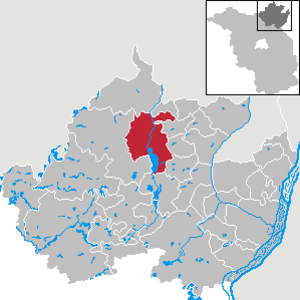
Prenzlau
Kort
Prenzlau, indtil 1880'erne Prenzlow, er administrationsby i i landkreis Uckermark i den tyske delstat Brandenburg